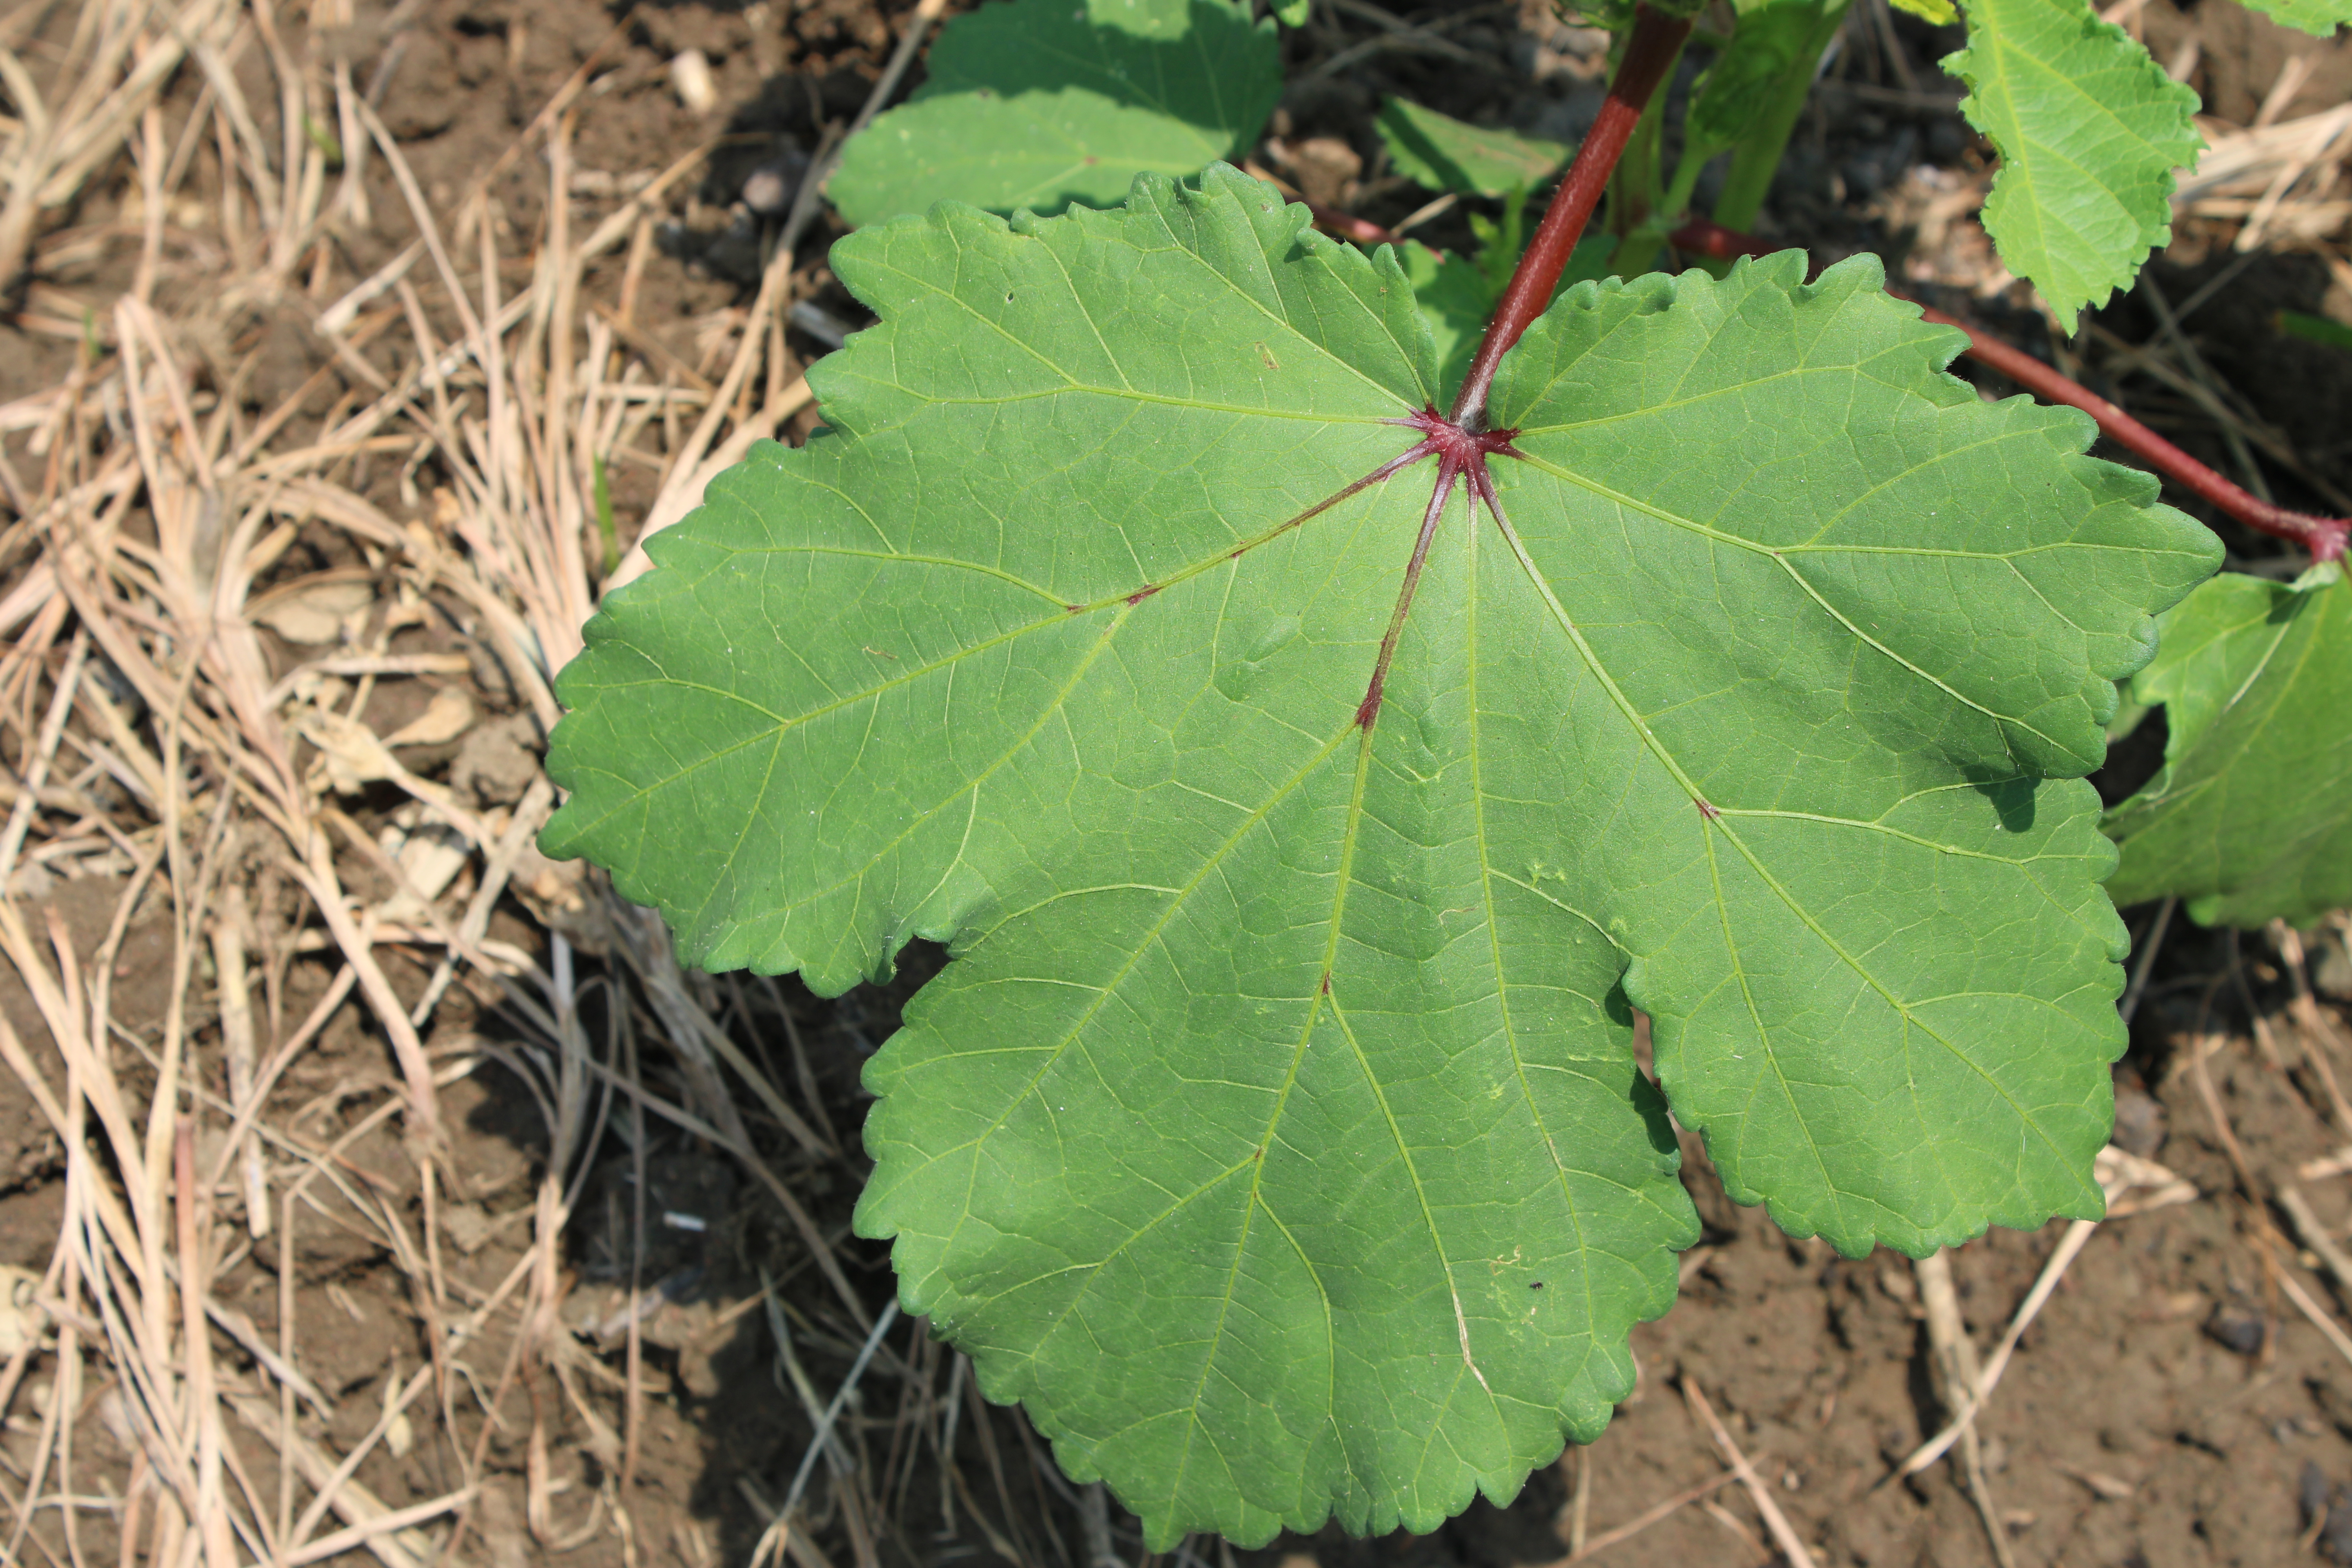
Label: Healthy